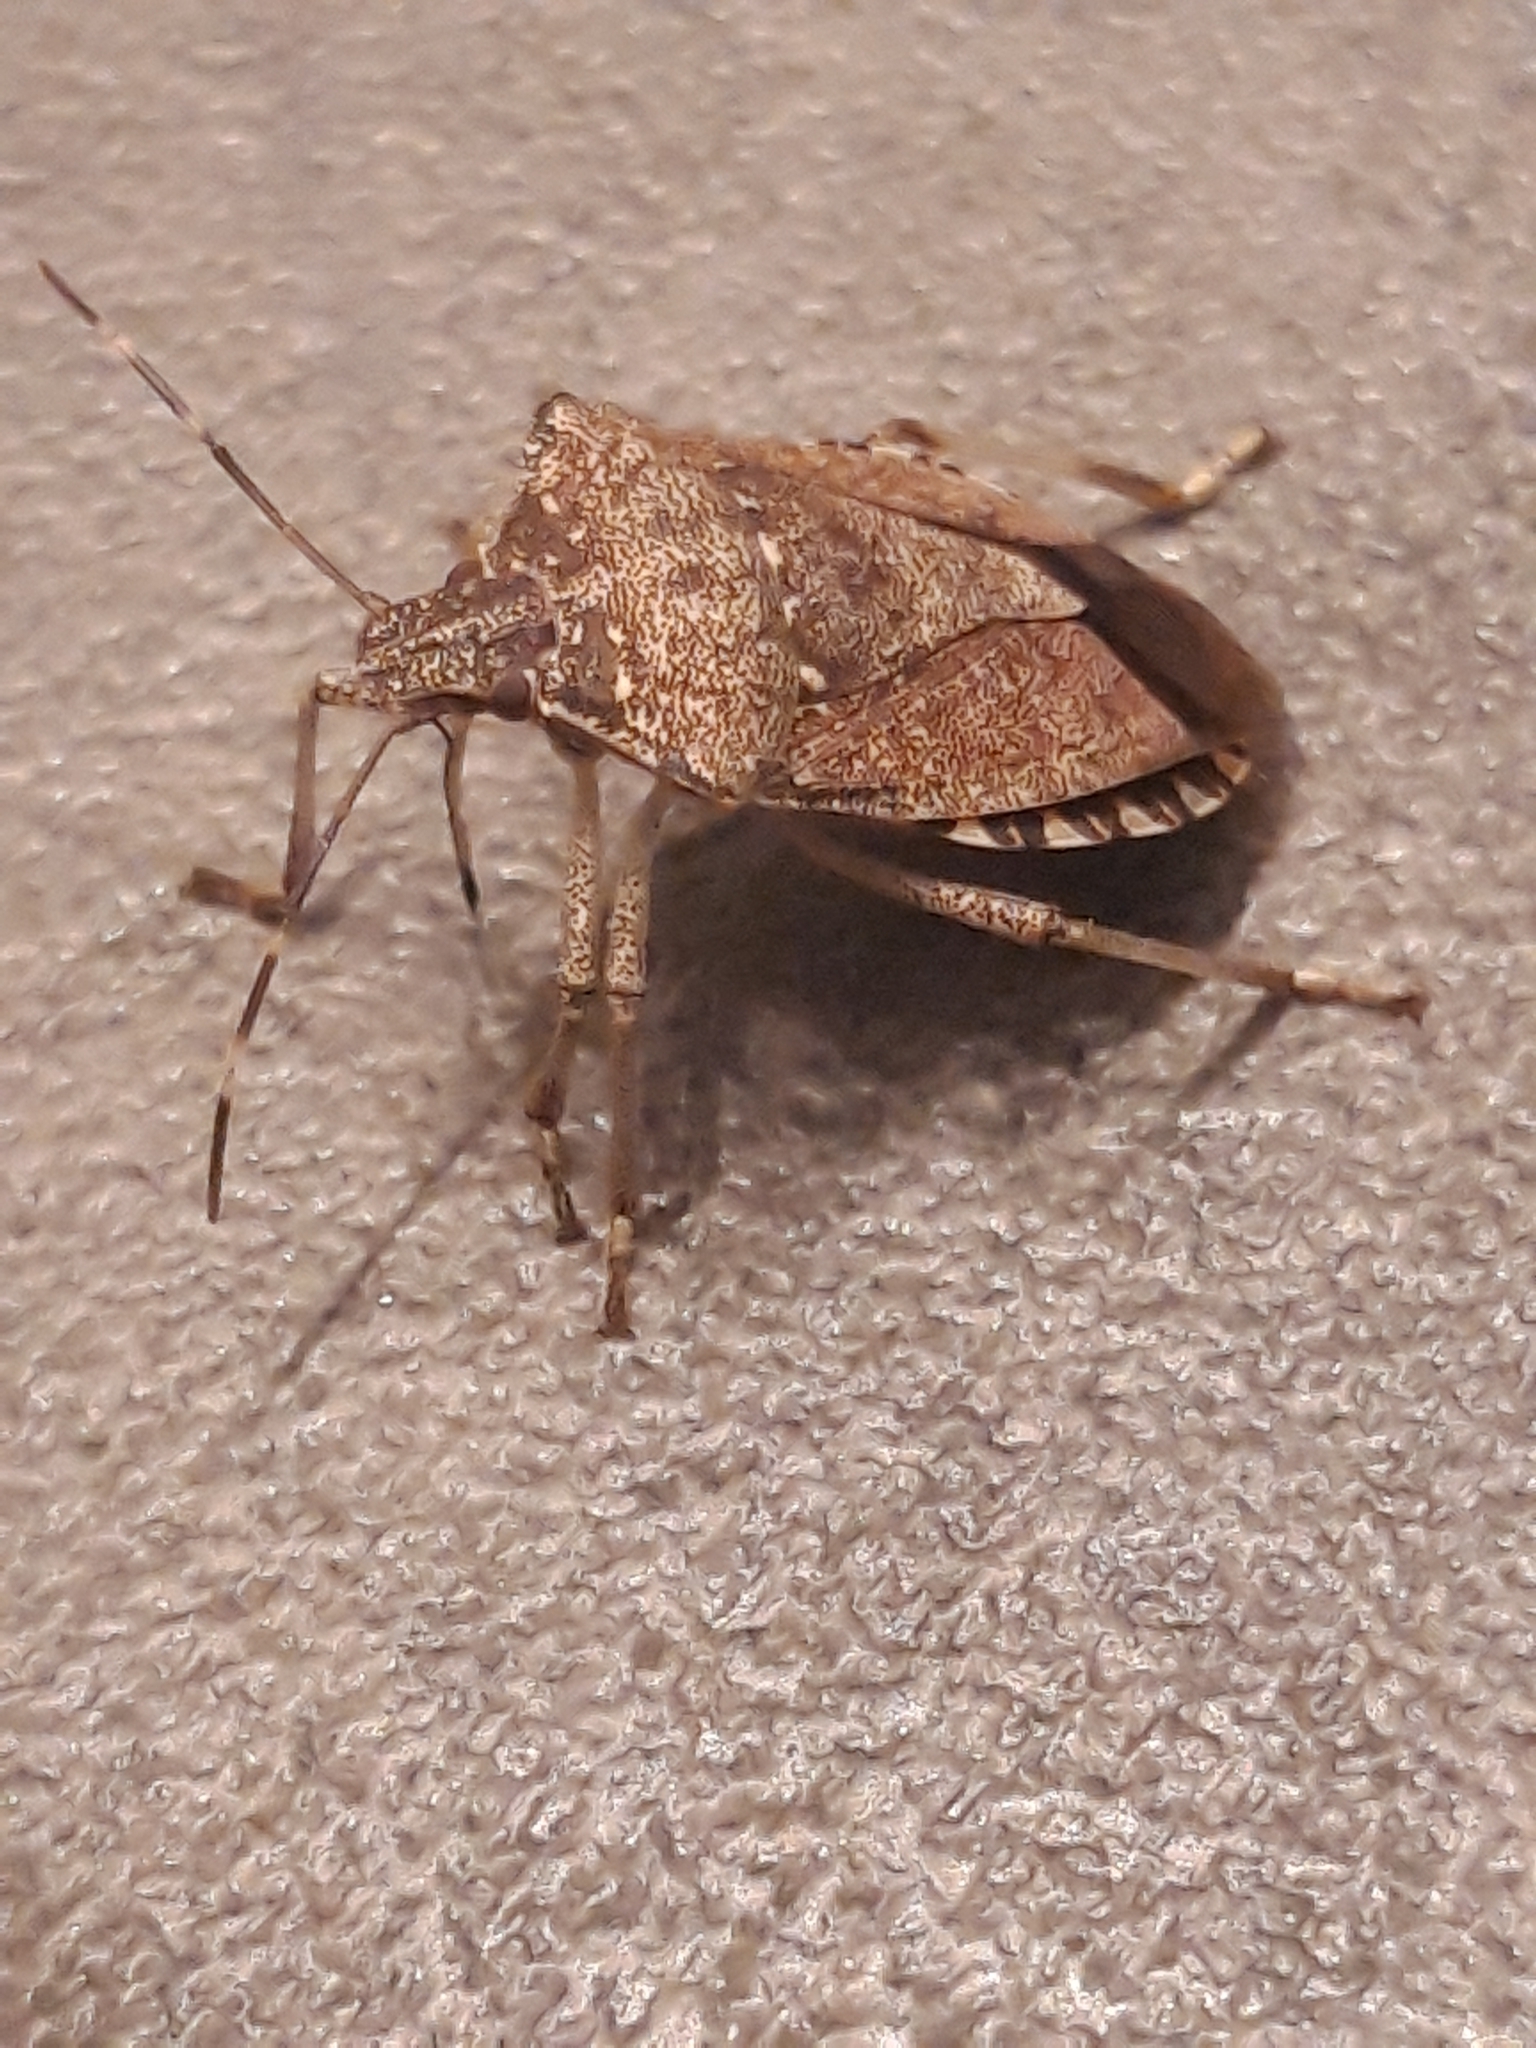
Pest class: stink_bug